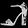
Label: Sandal